Cheltenham Spa railway station

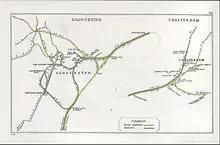
A 1910 Railway Clearing House map of railways in the vicinity of Cheltenham Spa (shown here as "Queen's Road, Lansdown")

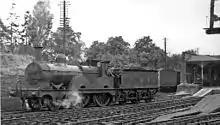
Former MR Johnson 1P 2-4-0 20216 at Cheltenham Spa station in July 1949

The first railway to Cheltenham was the broad-gauge Cheltenham and Great Western Union Railway (C&GWUR), authorised by Act of Parliament in 1836, and opened between Cheltenham and Gloucester in 1840. In the same year, the Birmingham and Gloucester Railway (B&GR) opened its line between Cheltenham and Bromsgrove, whence trains ran on mixed-gauge tracks to Gloucester. Both railways had their own stations, but the B&GR station, which was then on the edge of the town and was named "Lansdown" after a housing development in that area, is the only one remaining. The buildings were designed by the architect Samuel Daukes and the station was opened by the B&GR on 24 June 1840"."